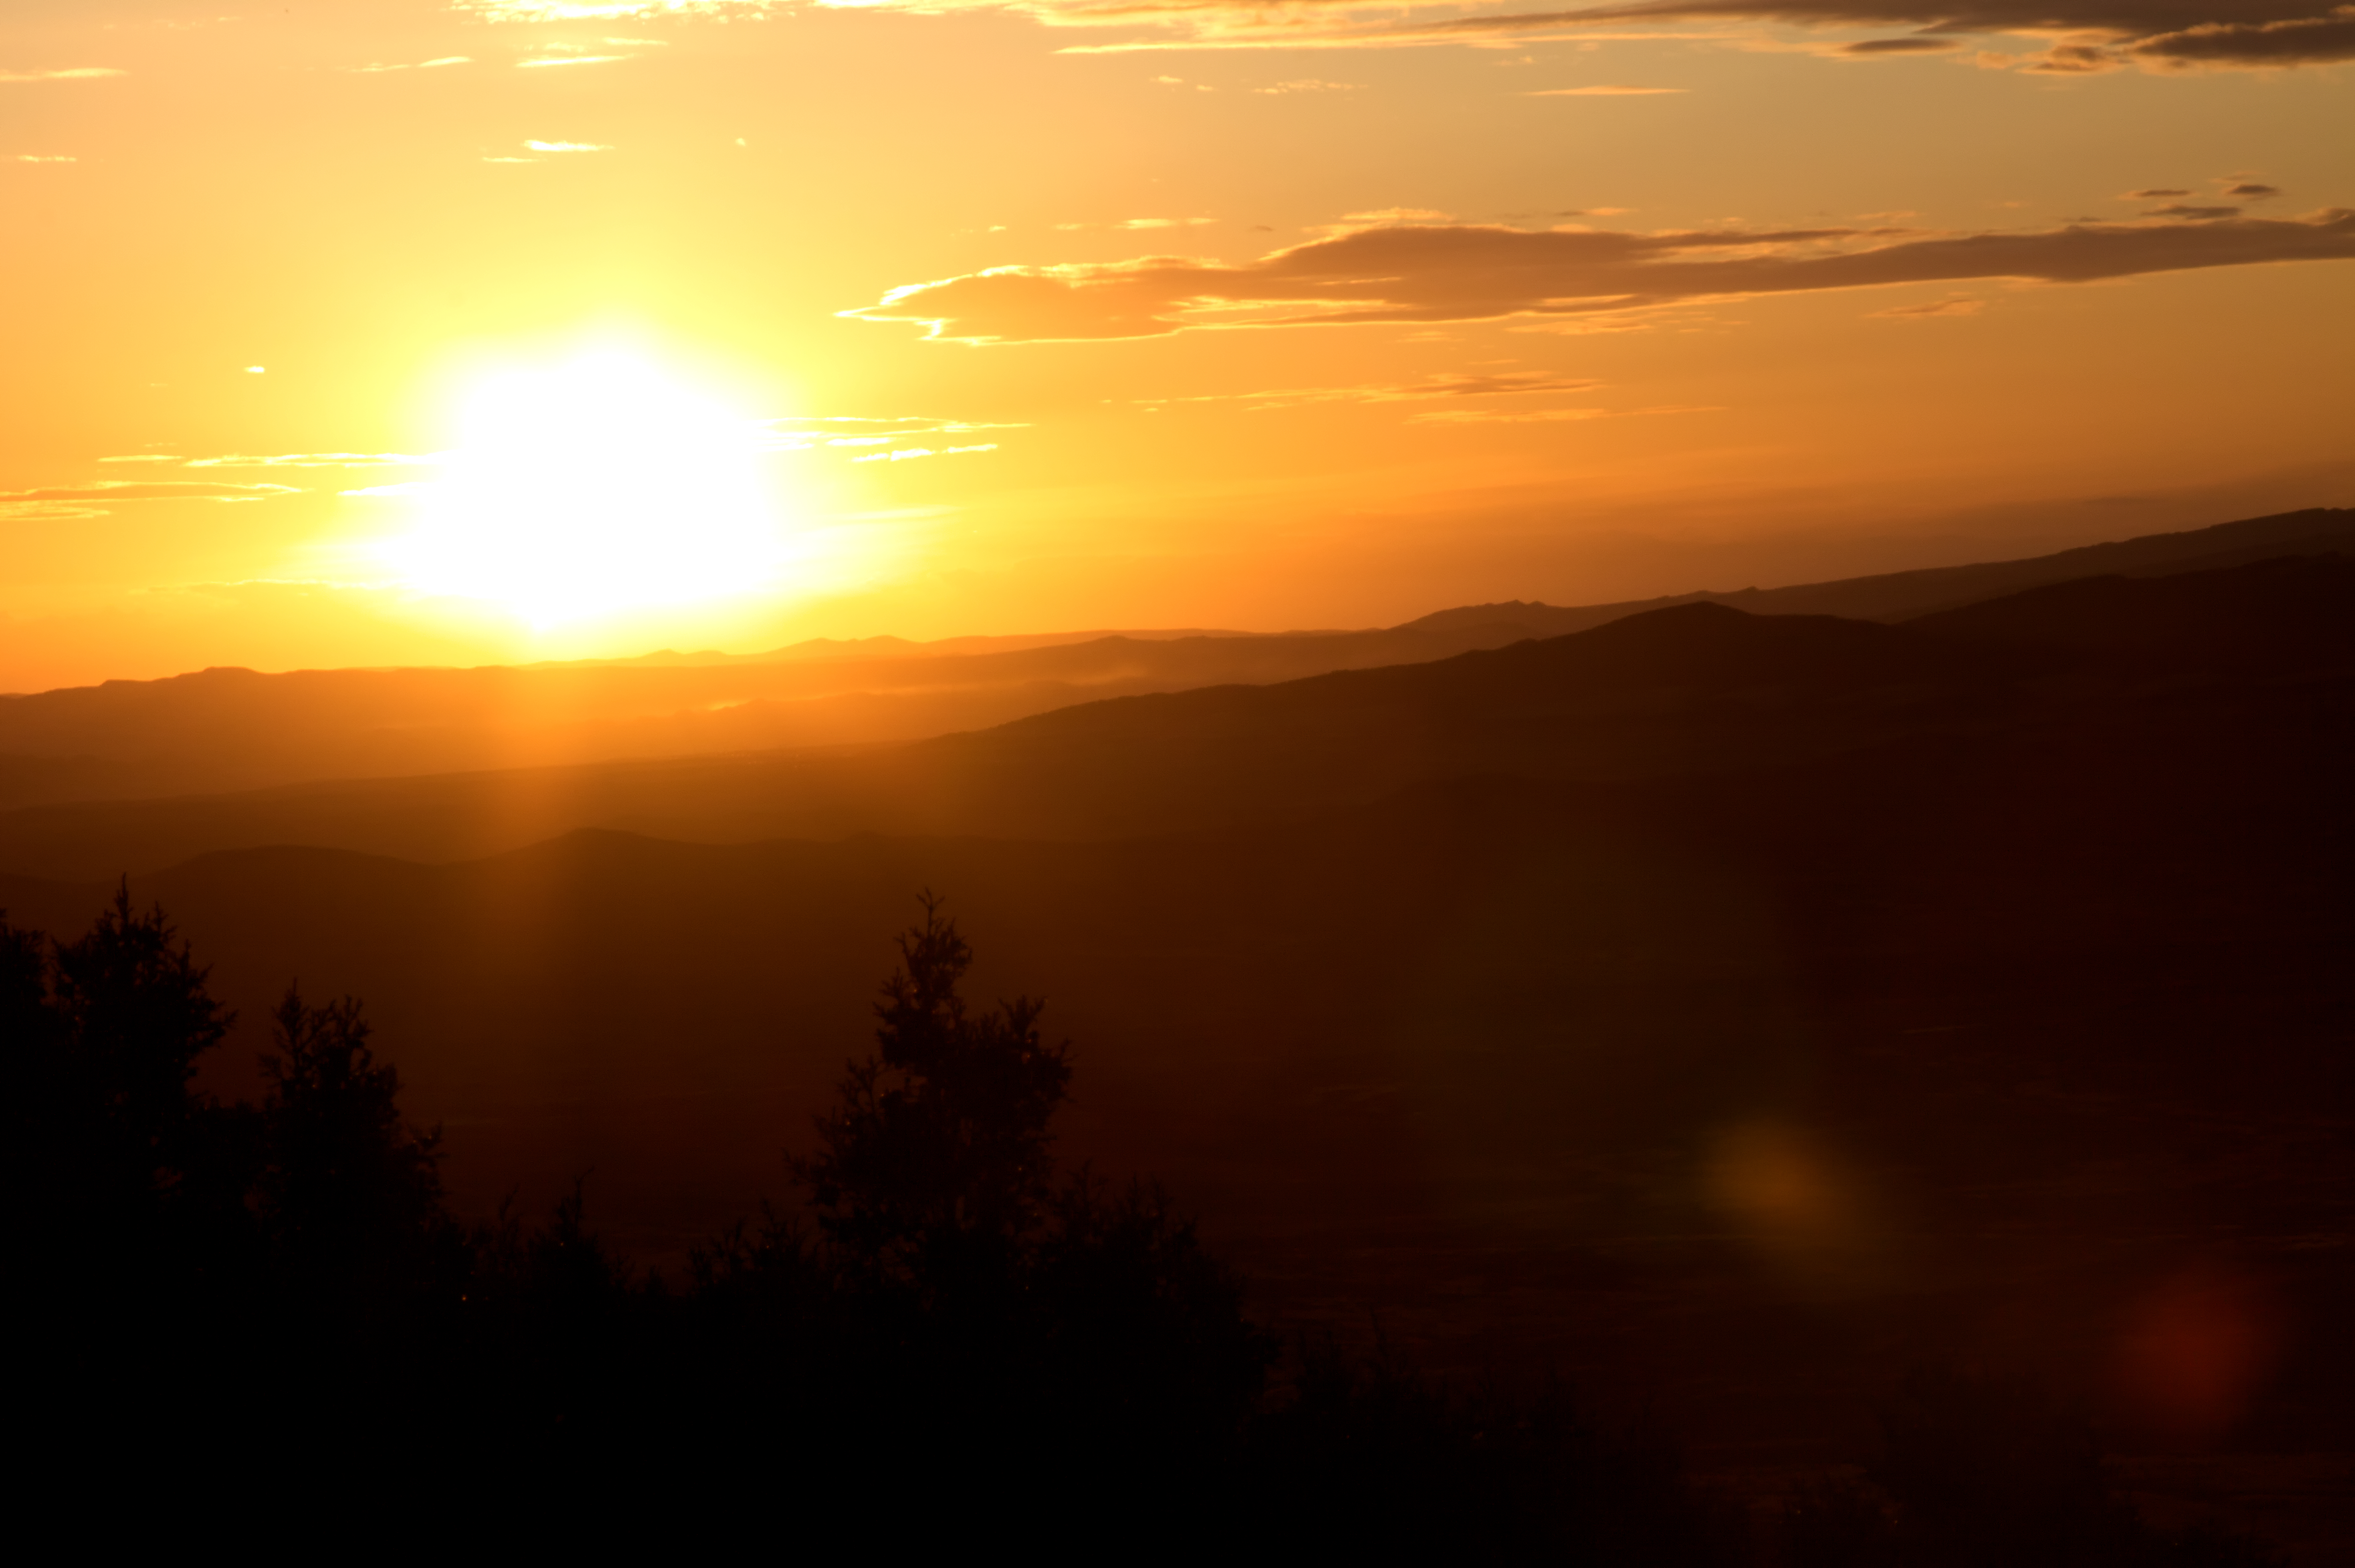
horizon, mountain, cloud, sky, sun, sunrise, sunset, sunlight, morning, hill, dawn, atmosphere, dusk, evening, ridge, colorado, mountains, hunting, meeker, pinyon, afterglow, atmospheric phenomenon, red sky at morning